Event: Nepal Earthquake
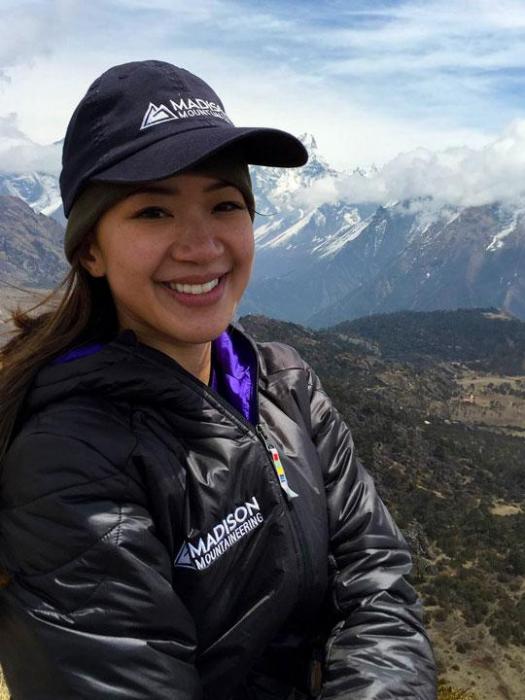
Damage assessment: no_damage